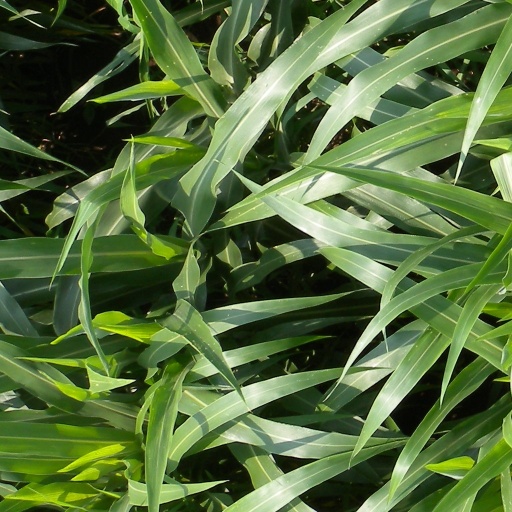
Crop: sorghum